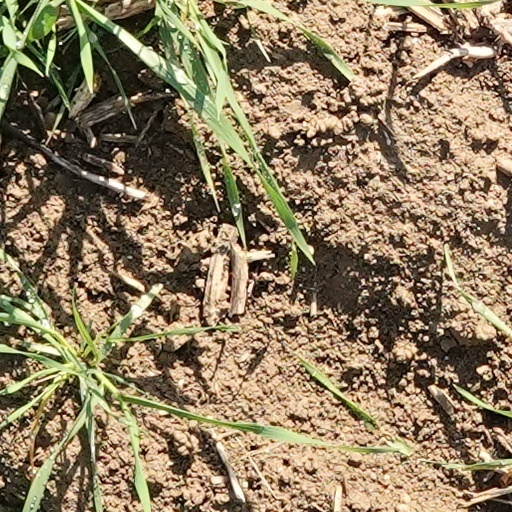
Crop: wheat